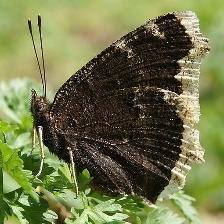
Species: MOURNING CLOAK
Butterfly family (ImageNet category): admiral